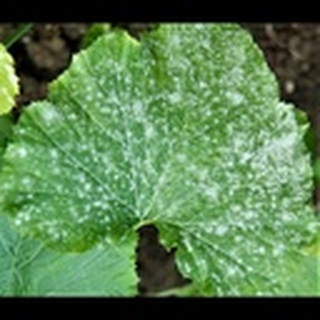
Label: cotton_powdery_mildew